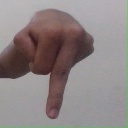
अक्षर: प